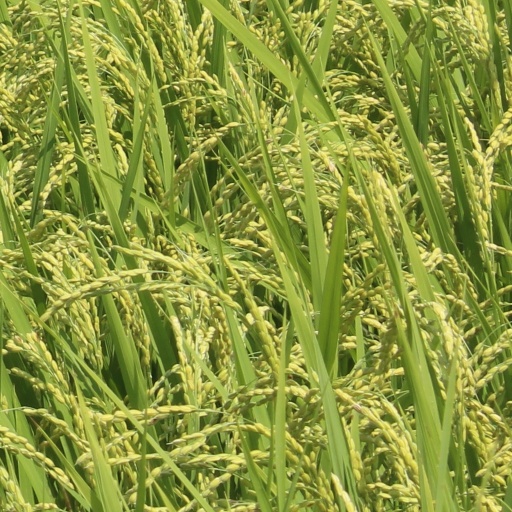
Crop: rice